Maria Sakkari

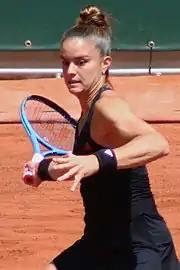
Sakkari at the 2021 French Open

Sakkari made her first ever Grand Slam semifinal at the French Open after beating Katarina Zavatska, Jasmine Paolini, Elise Mertens, Sofia Kenin, and defending champion Iga Świątek, ending the 11-match, 22-set Roland Garros winning streak of the 2020 champion. She became the first woman from Greece to reach a Grand Slam singles quarterfinal and later semifinal. It was also the first time in major history that two Greek players (Sakkari and Tsitsipas) were in the semifinals of a Grand Slam championship. However, Sakkari then lost to Barbora Krejčíková in the semifinals, despite having one match point.